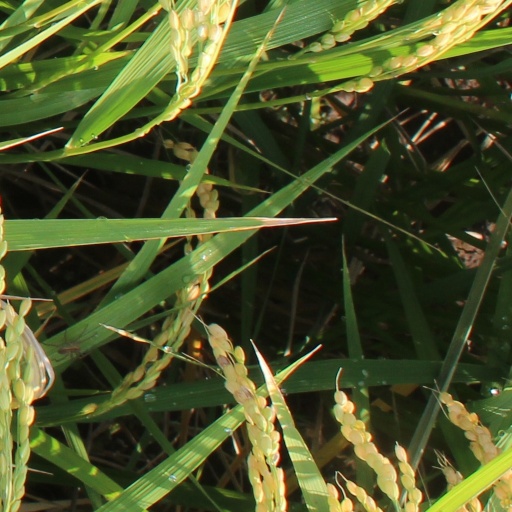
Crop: rice